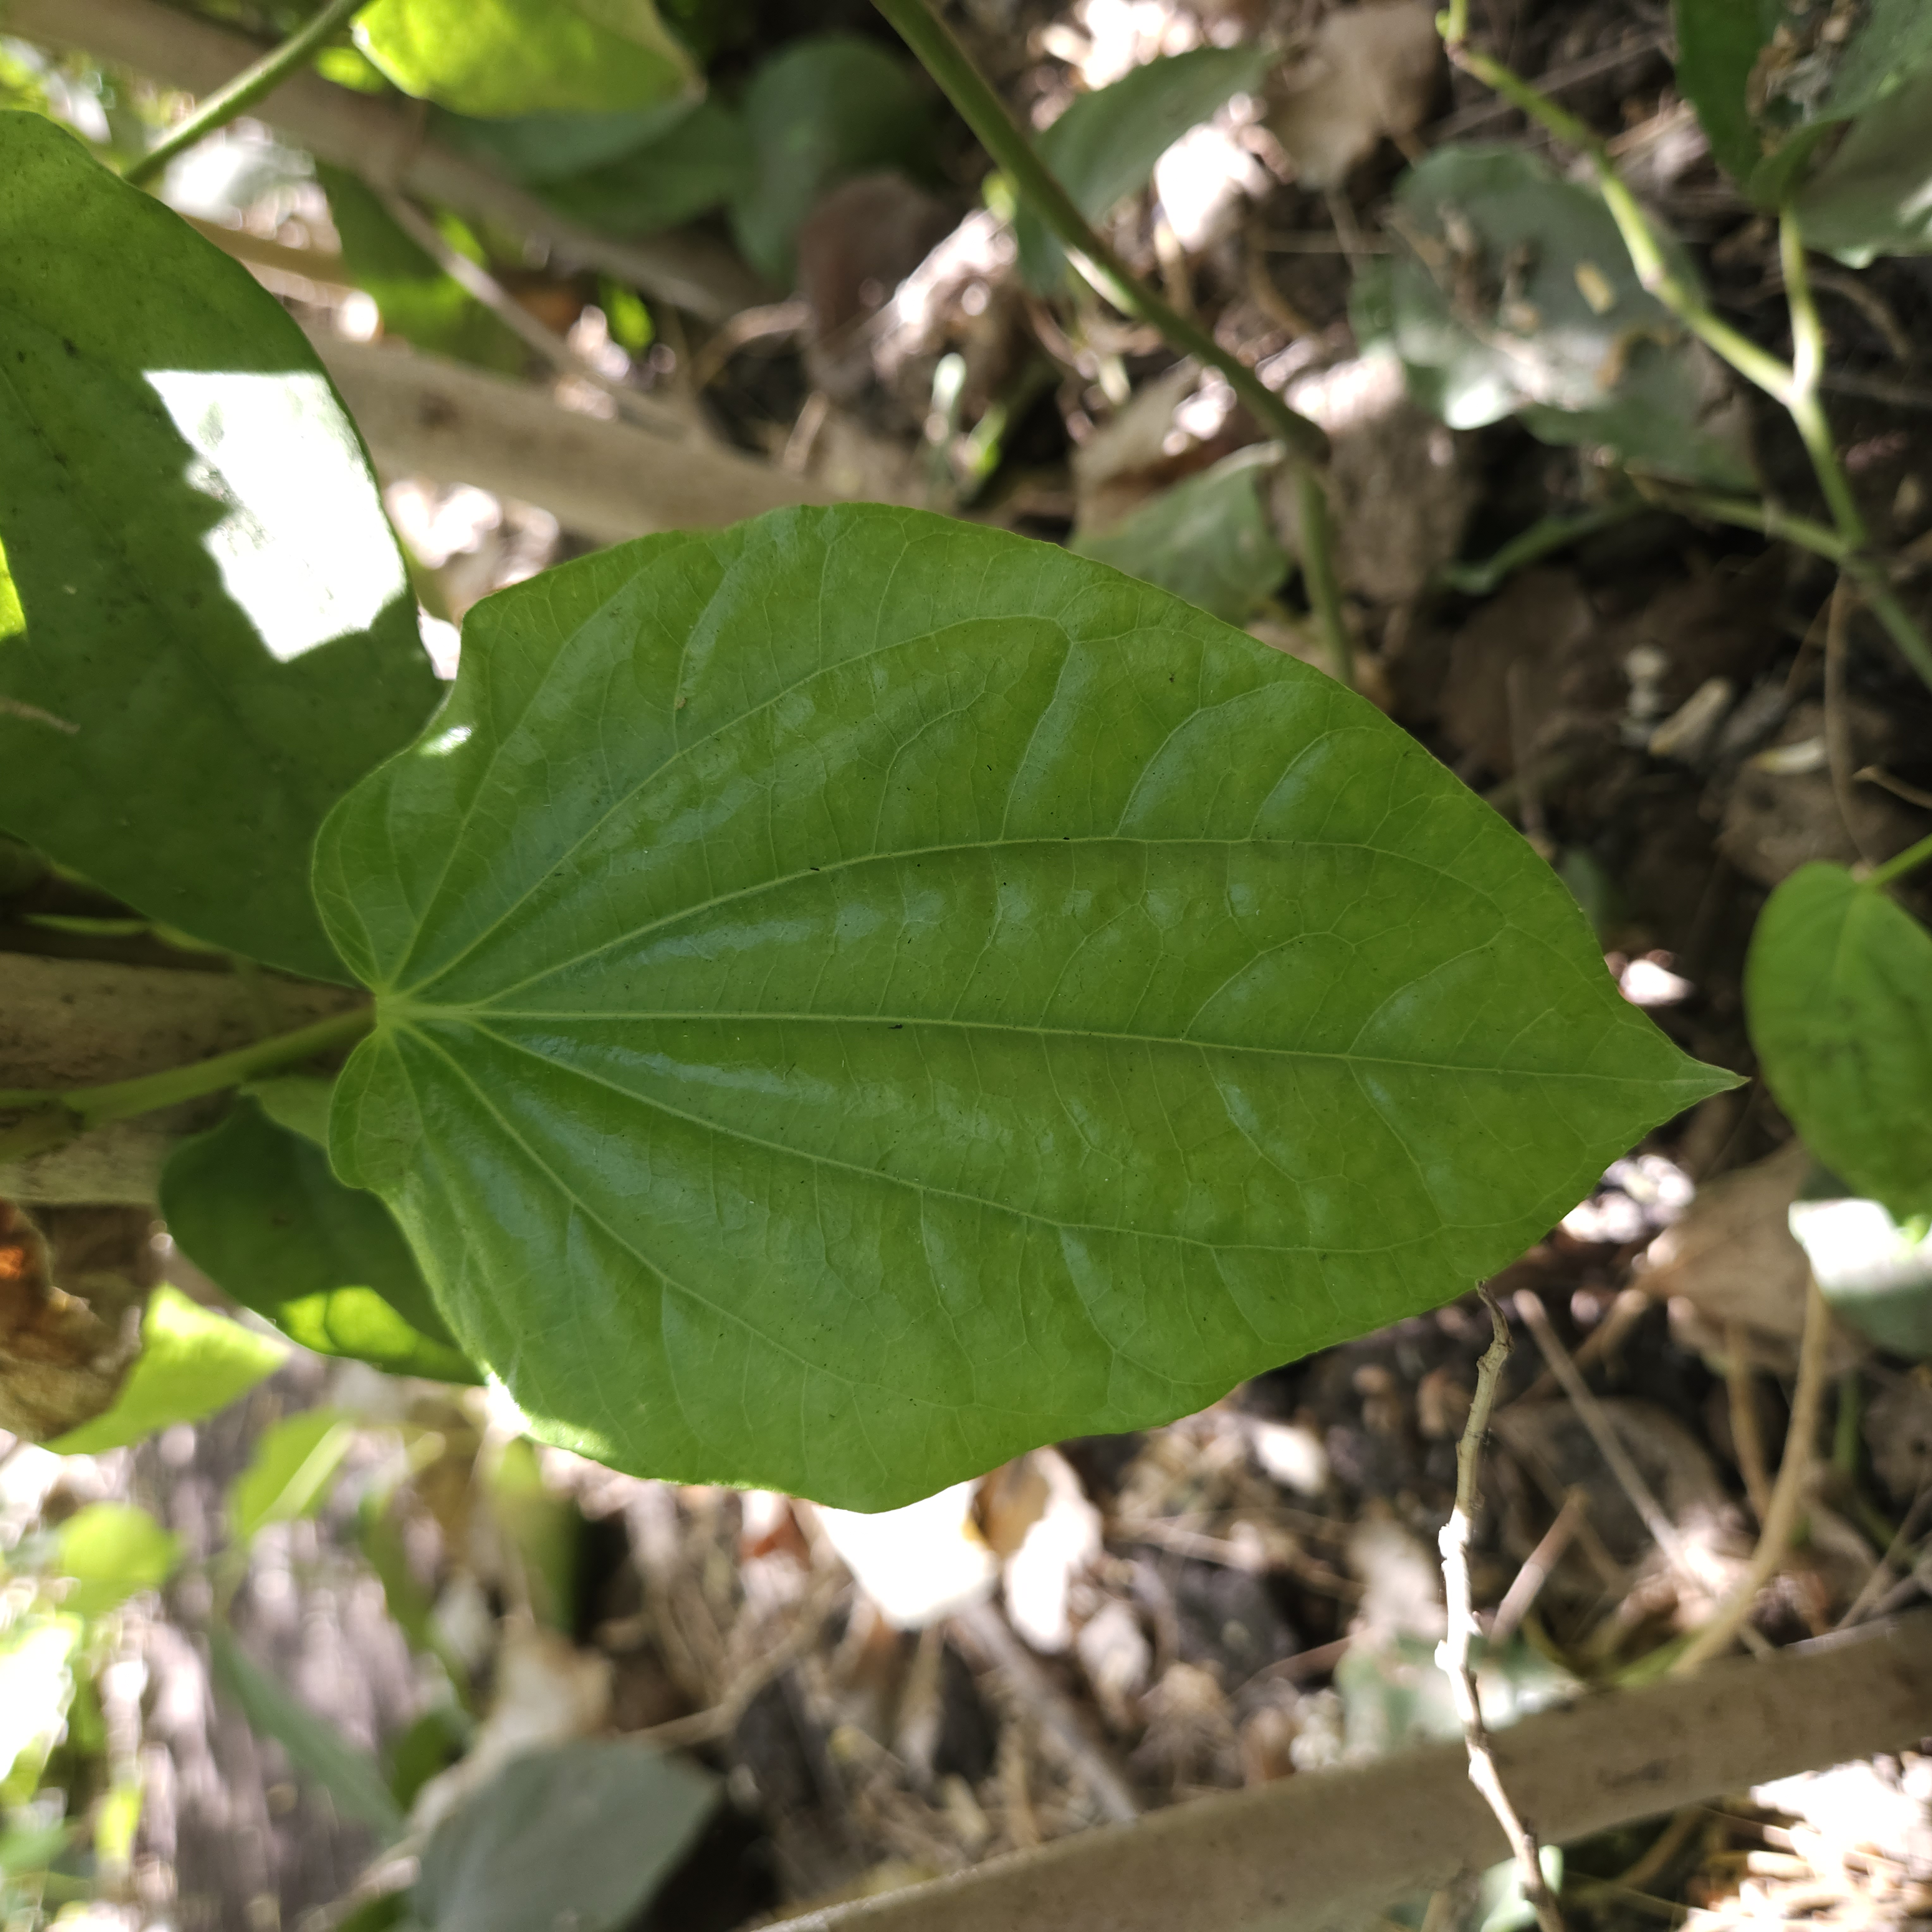
Label: Healthy